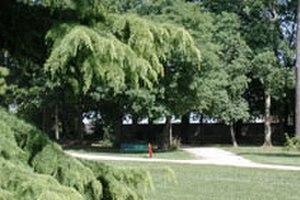
Parc municipal de Perrigny
Perrigny-lès-Dijon est une commune française appartenant à Dijon Métropole située dans le département de la Côte-d'Or en région Bourgogne-Franche-Comté. Ses habitants sont les Patriniennes et les Patriniens.